Diego Tinoco

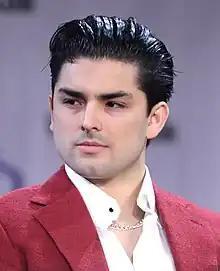
Tinoco at the 2023 WonderCon

Diego Alejandro Tinoco (born November 25, 1997) is an American actor. He is best known for playing Cesar Diaz in Netflix series "On My Block".